Sir Winston Churchill Secondary School (Vancouver)

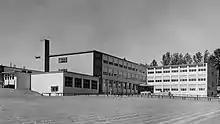
A picture of Sir Winston Churchill secondary taken sometime in 1957 from the south-east side of the school

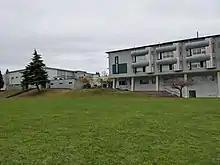
The A-Wing extension seen from the south-east side of the high school

In 1956 the secondary school was built as a homage to Winston Churchill.